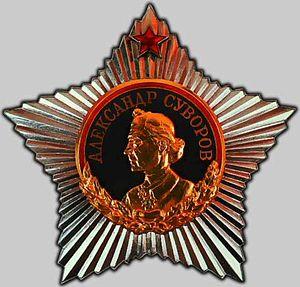
Les décorations dans cette liste sont des décorations de l'ex-Union Soviétique décernées pour reconnaître des réalisations militaires et civiles. Certaines de ces récompenses ont été abolies suite à la dissolution de l'Union soviétique, alors que d'autres sont conservées par la Fédération de Russie à partir de 1991 et furent simplement retravaillées afin d'abroger les signes communistes.
L'ordre de Souvorov est une haute récompense d'état de l'actuelle fédération de Russie, nommée en l'honneur du maréchal Alexandre Souvorov.
L'ordre de Souvorov était l'une des plus hautes récompenses militaires de l'Union soviétique. Elle a été créée en 1942 et nommée en l'honneur du maréchal Alexandre Souvorov.